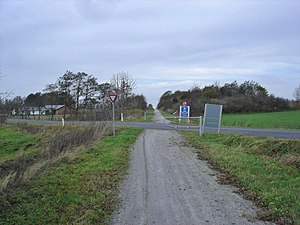
Hvorvarp
Himmerlandsstien ved Hvorvarpvej.
Himmerlandsstien krydser Hvorvarpvej mellem Aars og Hornum
Hvorvarp er en bebyggelse i Vesthimmerland der ligger mellem Aars og Hornum i Ulstrup Sogn. Postnummeret hører til Aars' 9600.